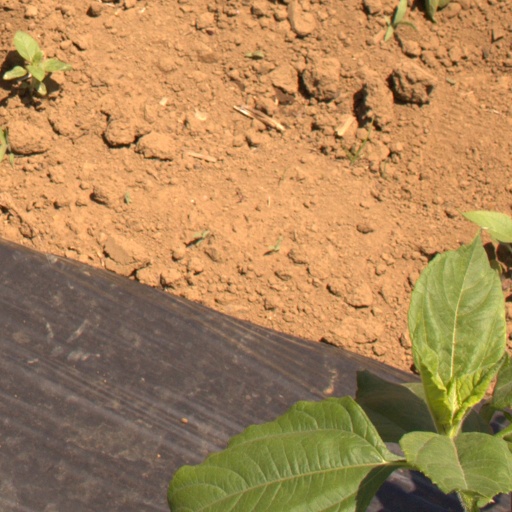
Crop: Jerusalem artichoke